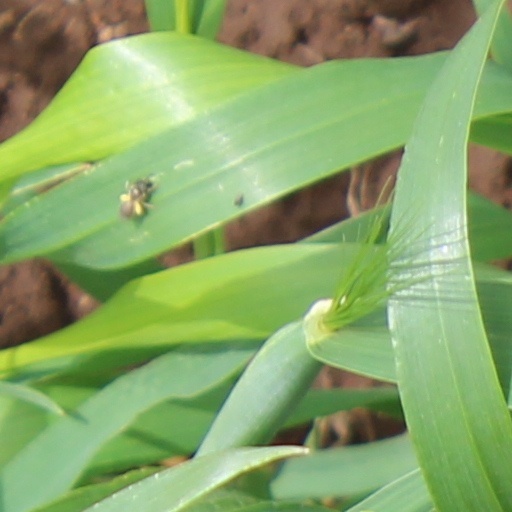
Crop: wheat